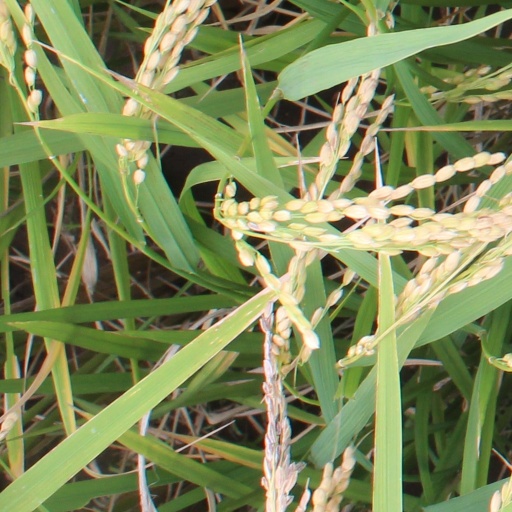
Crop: rice